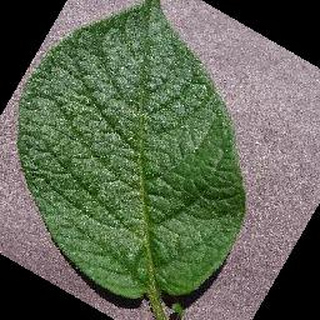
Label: healthy_potato